Church of England

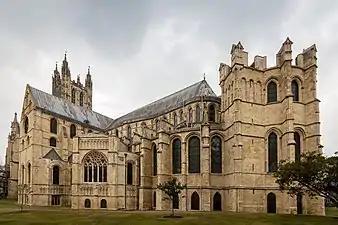
Canterbury Cathedral houses the "cathedra" or episcopal chair of the Archbishop of Canterbury, and is the cathedral of the Diocese of Canterbury and the mother church of the Church of England as well as a focus for the Anglican Communion.

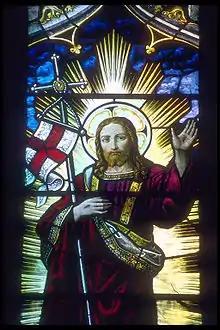
Stained glass window in Rochester Cathedral, Kent

Thomas Cranmer, the guiding Protestant Reformer who shaped Anglican doctrine after the English Reformation, was instrumental in the compilation of the "Thirty-Nine Articles of Religion", "Book of Common Prayer" and "Books of Homilies". The canon law of the Church of England identifies the Christian scriptures as the source of its doctrine. In addition, doctrine is also derived from the teachings of the Church Fathers and ecumenical councils (as well as the ecumenical creeds) in so far as these agree with scripture. This doctrine is expressed in the "Thirty-Nine Articles of Religion", the "Book of Common Prayer", and the Ordinal containing the rites for the ordination of deacons, priests, and the consecration of bishops. Richard Hooker's appeal to scripture as the primary source of Christian doctrine, informed by church tradition, and reason, has been influential in hermeneutics.